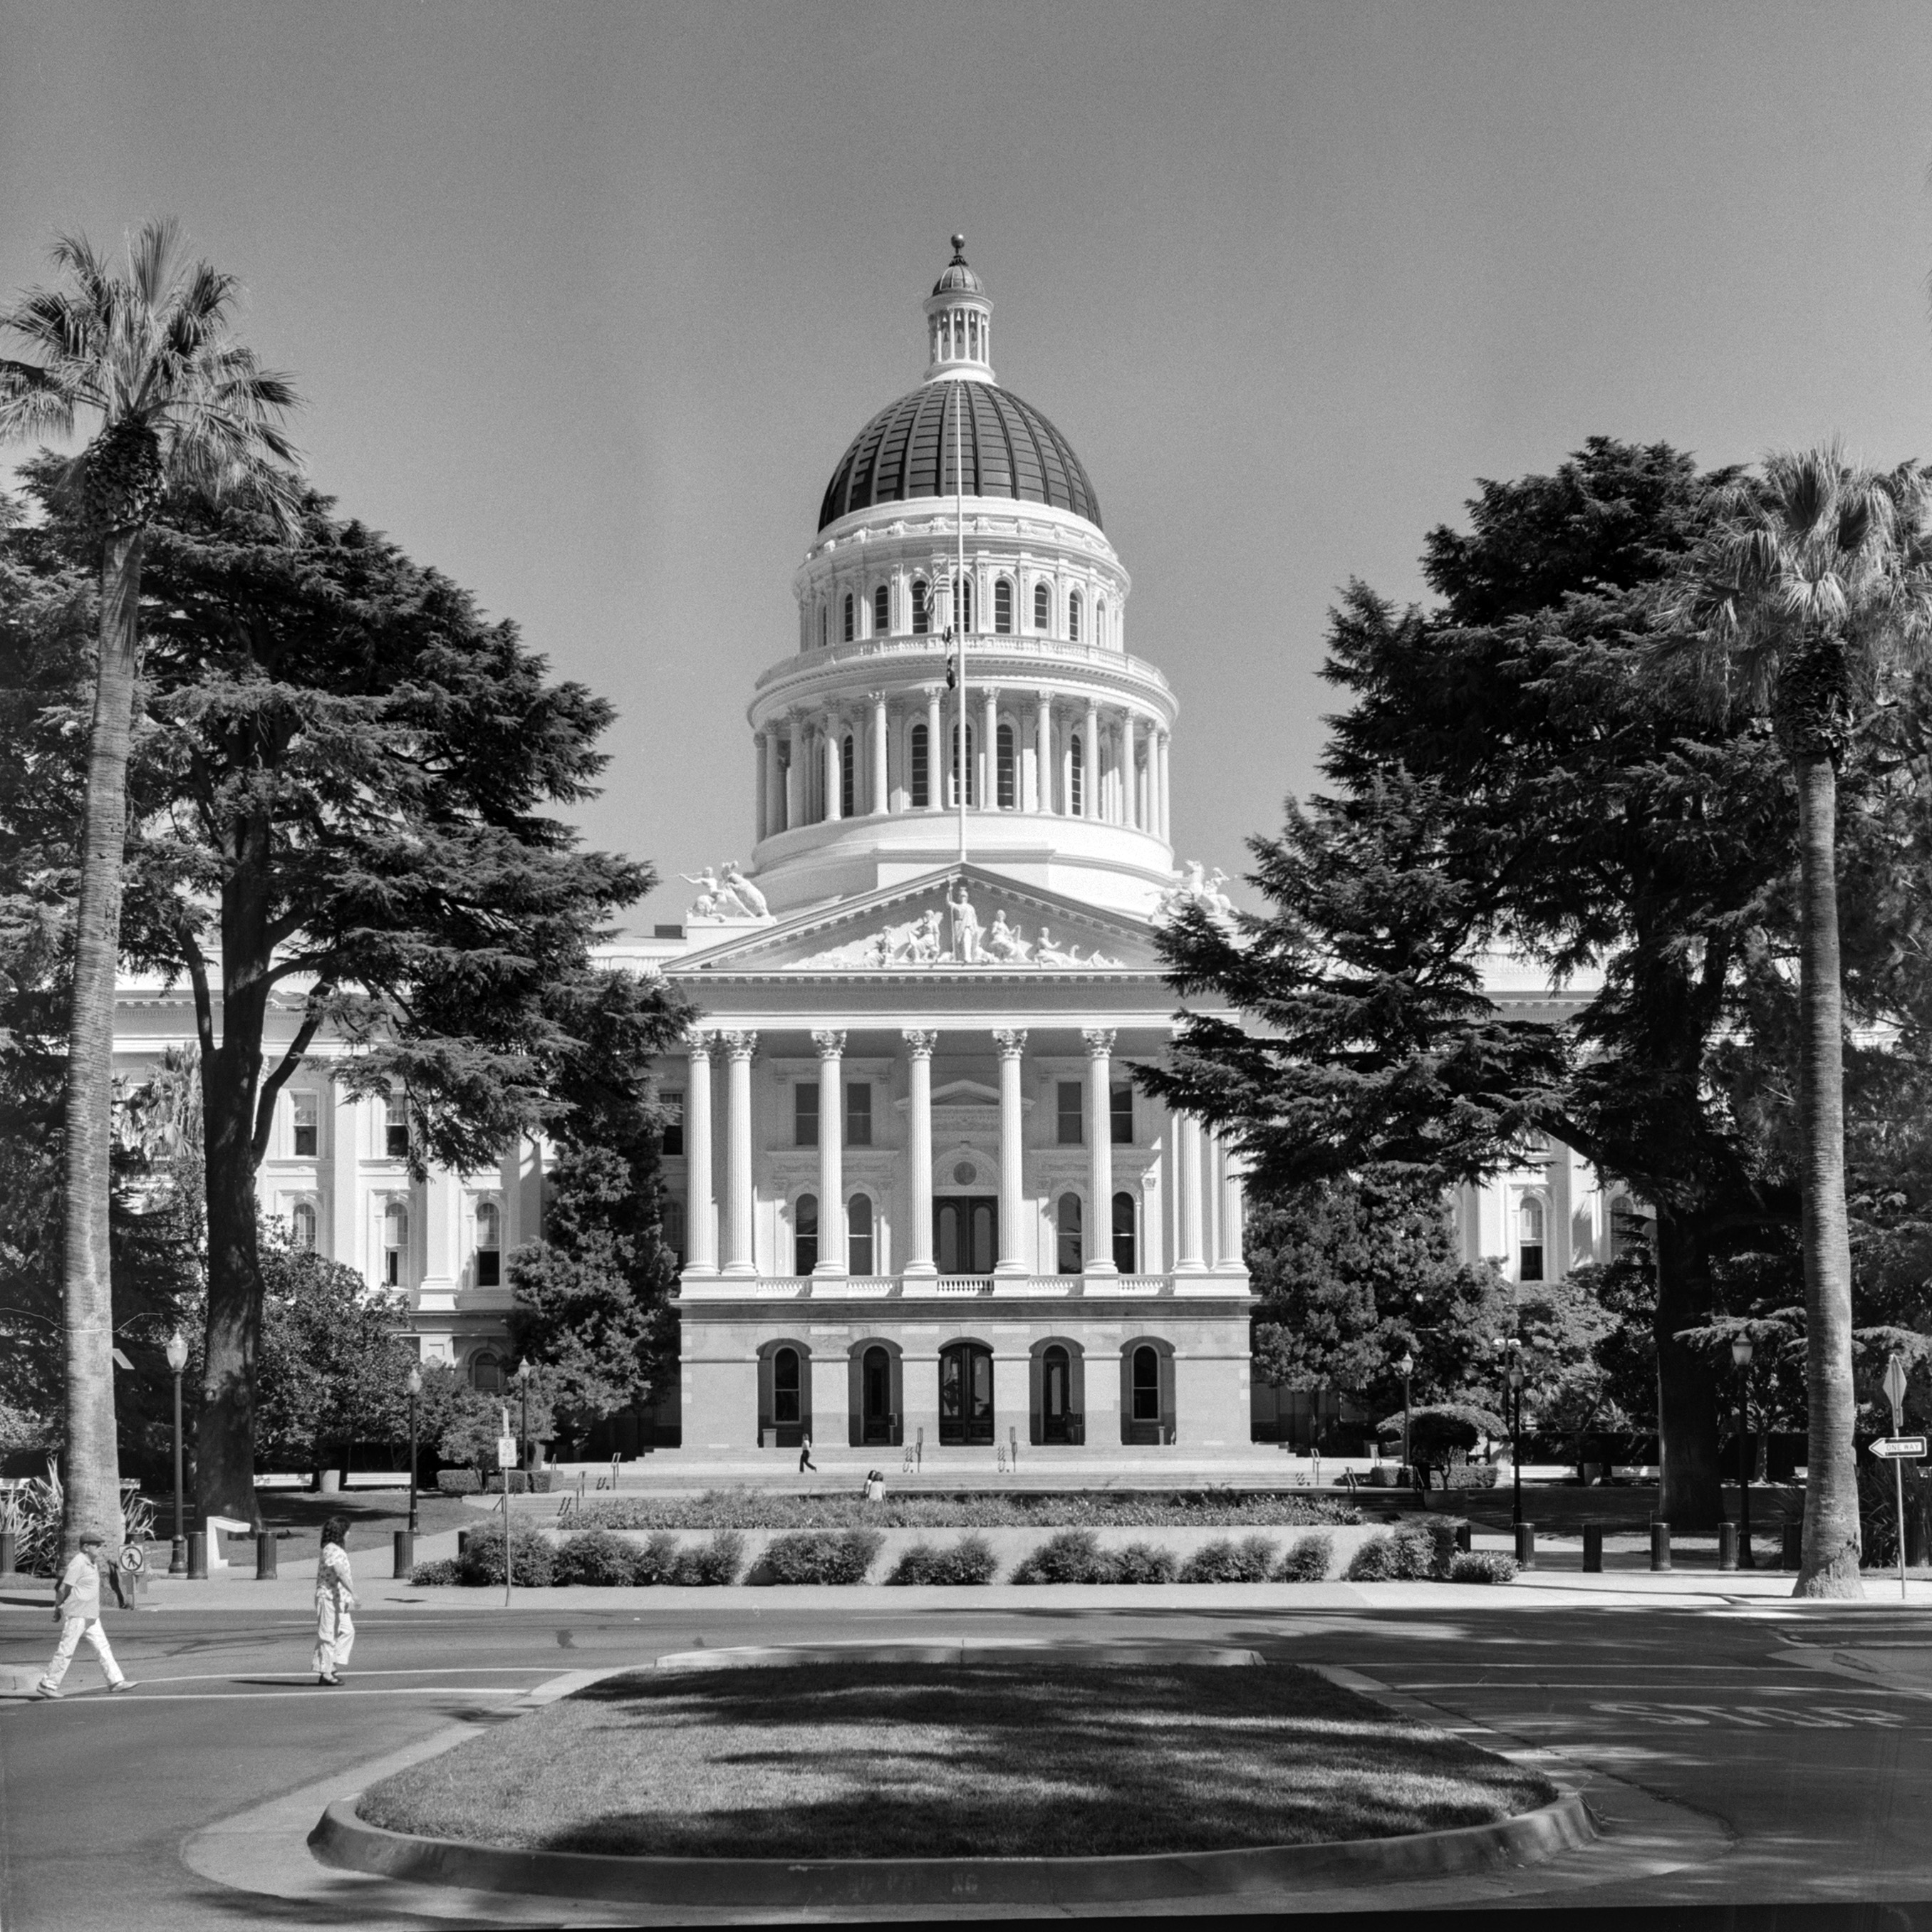
snow, black and white, architecture, white, photography, house, city, film, cityscape, downtown, landmark, monochrome, bw, symmetry, kodak, nb, metropolis, sacramento, urban area, monochrome photography